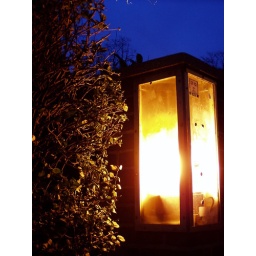
light bulb in glass box in wall, Goldsmiths